I. H. Monrad Aas

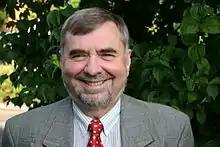
Photo: Øistein Bjørvik

Born in Steinkjer, he was educated in odontology at the University of Oslo (1973) and has his doctoral degree (1983) from the same institution. He started in research in 1976 and has had focus on health services research, telemedicine, health care management, health policy, psychiatry (GAF) and research methodology. He has full professor competence (from 1994), been invited speaker to international conferences in Europe, Australia, New Zealand, USA and the Middle East, been mentor and given feedback to more than 250 research works, at the Nordic School of Public Health leading international courses at high level in management and international courses for researchers. He has worked with the University of Oslo (1976–1984), the Norwegian Institute for Hospital Research (1985–1989), the Nordic School of Public Health in Gothenburg (1990–1995), the Norwegian Work Research Institute in Oslo (1995–2006), the Research Department of Vestfold Mental Health Care Trust in Tønsberg (2006-2011) and at the Research Unit, Division of Mental Health and Addiction, Vestfold Hospital Trust. He has had elected positions, for example member of the Oslo Students Parliament (1970–1973) and leader of the Norwegian Association for Researchers at Vestfold Mental Health Care Trust (2007-2012) and Vestfold Hospital Trust (2012-2015). He became a fellow at the Royal Society of Medicine (London) in 2011.